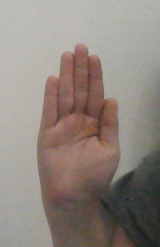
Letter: seen